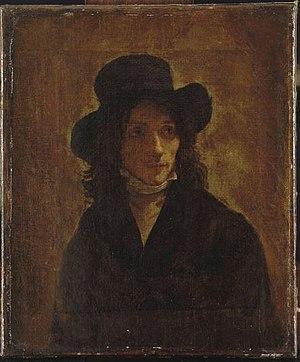
Jacques François Joseph Swebach-Desfontaines (1769-1823), peintre de batailles
Jacques François Joseph Swebach-Desfontaines, dit « Fontaine, ou Swebach-Desfontaines », né le 19 mars 1769 à Metz et mort le 10 décembre 1823 à Paris, est un peintre et dessinateur français.